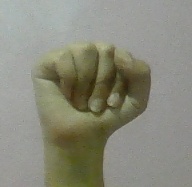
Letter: saad